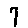
Label: 7